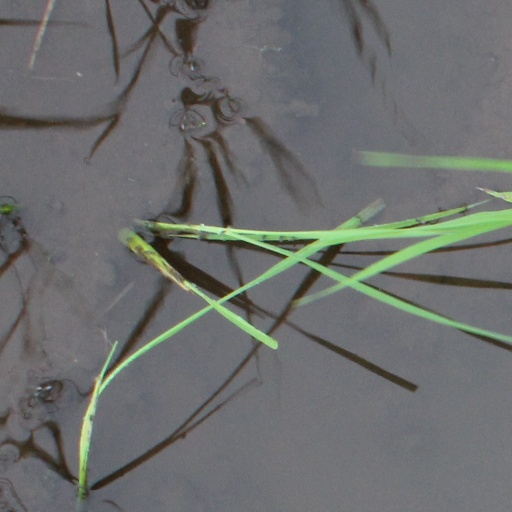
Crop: rice